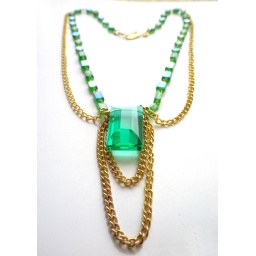
I finally finished making this green beauty after having it sitting in my work area for a looooong time..